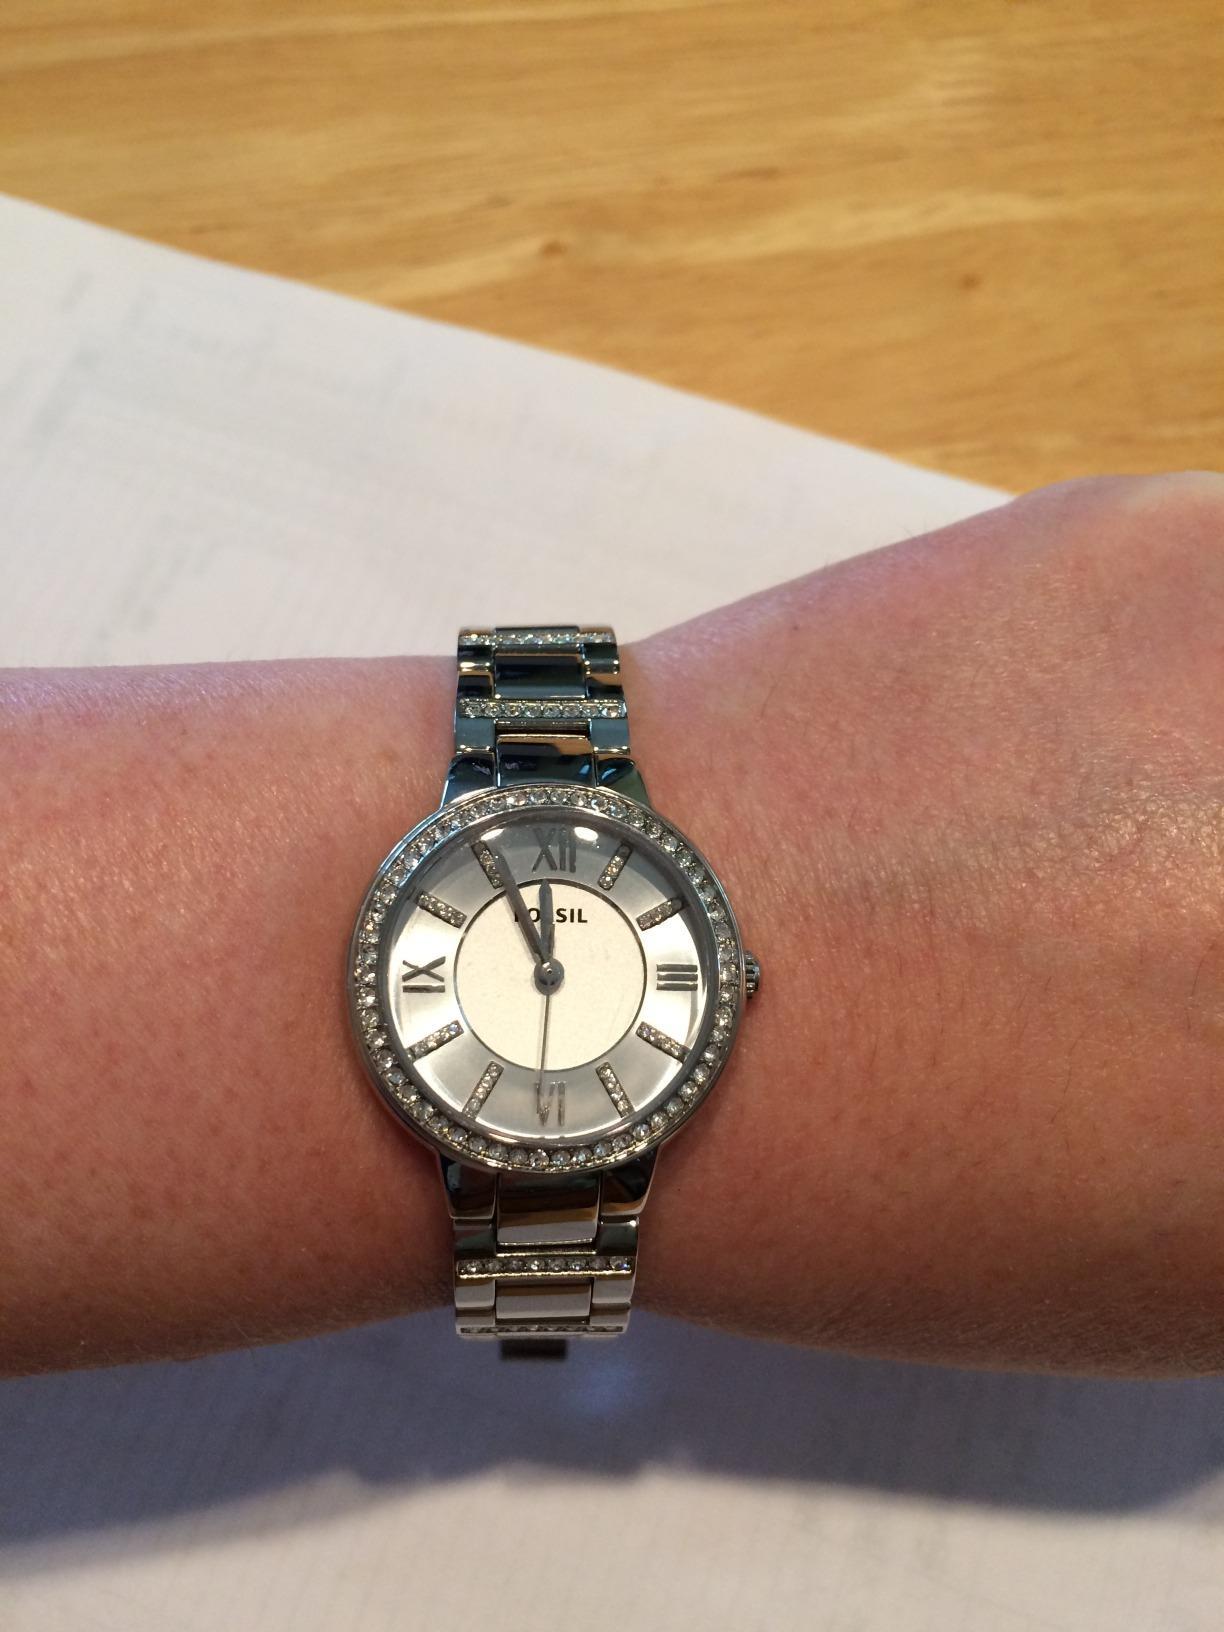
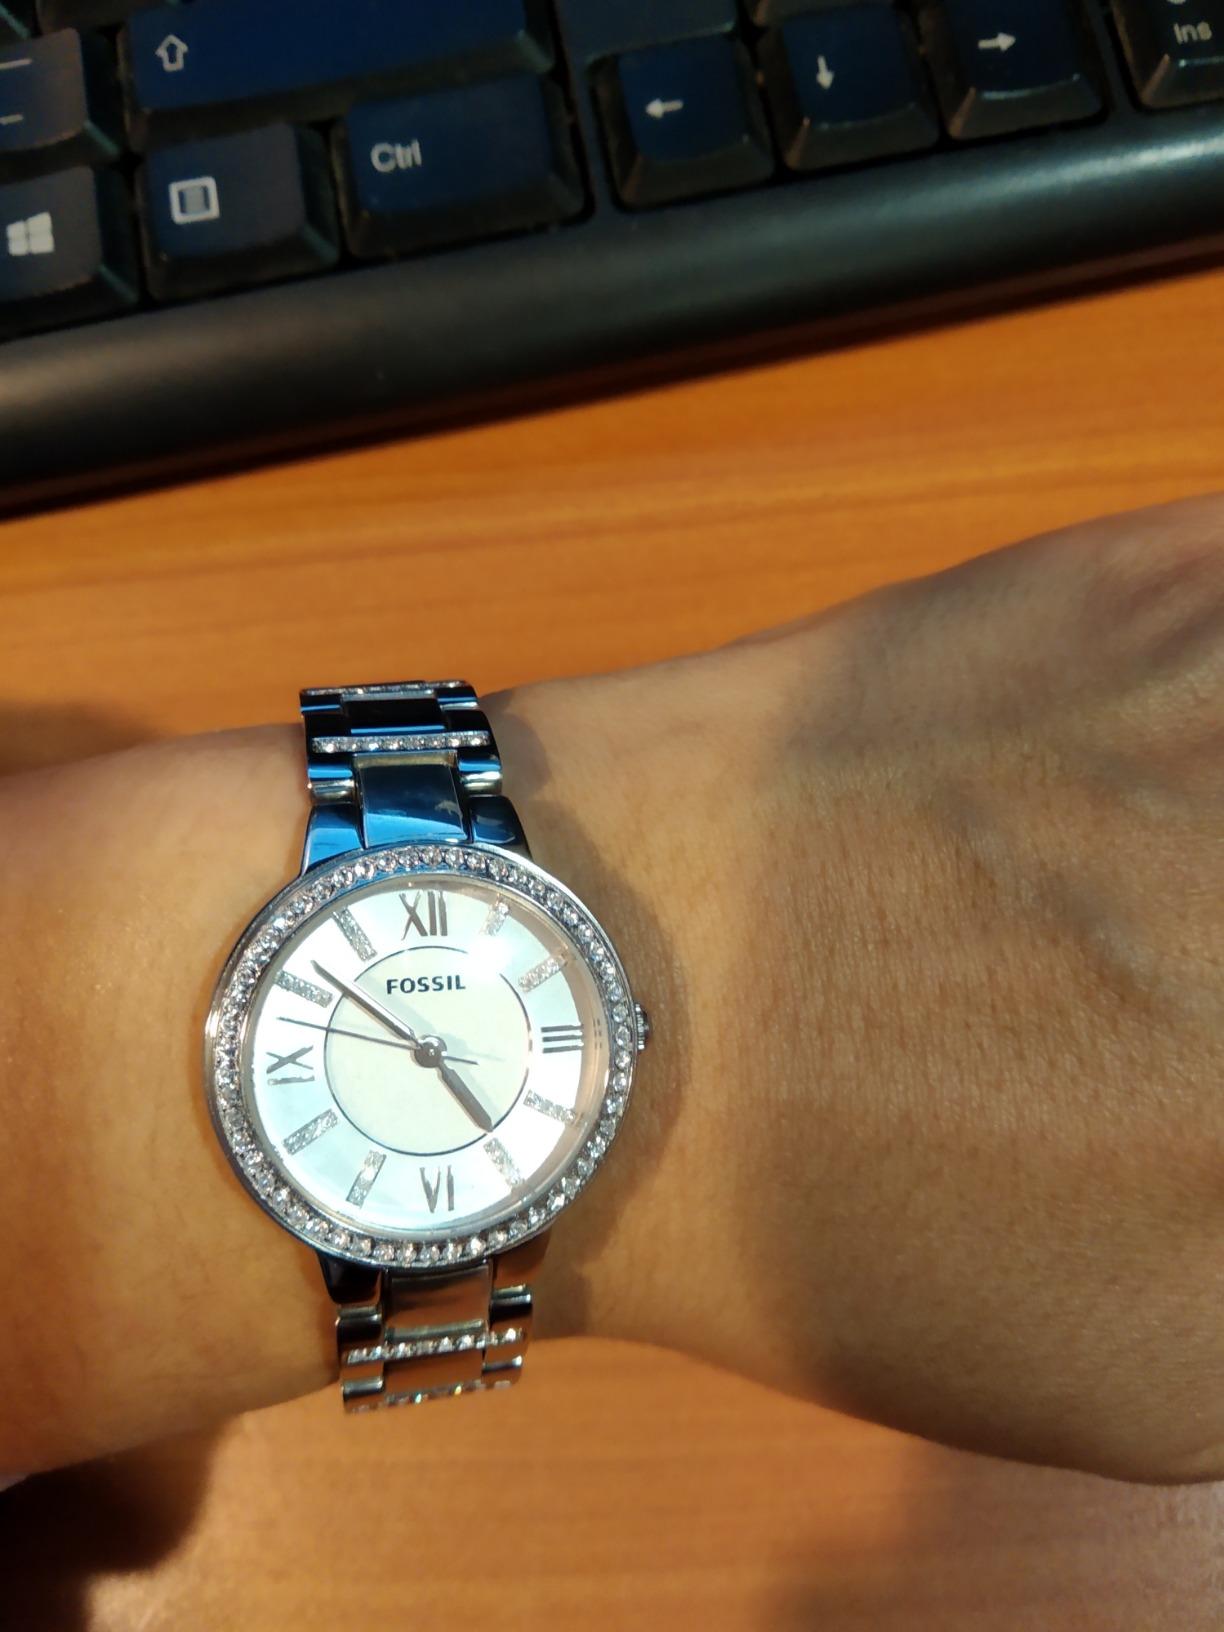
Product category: accessories_watch
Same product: yes